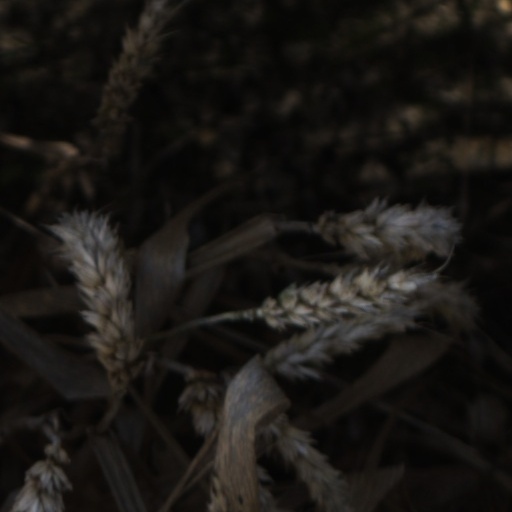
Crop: wheat